Answer in natural language. Estimate the real world distances between objects in the image. Which object is closer to blue rectangle wall decor, sixdrawer dresser in gray or white color sperical shape office chair? Choose between the following options: sixdrawer dresser in gray or white color sperical shape office chair
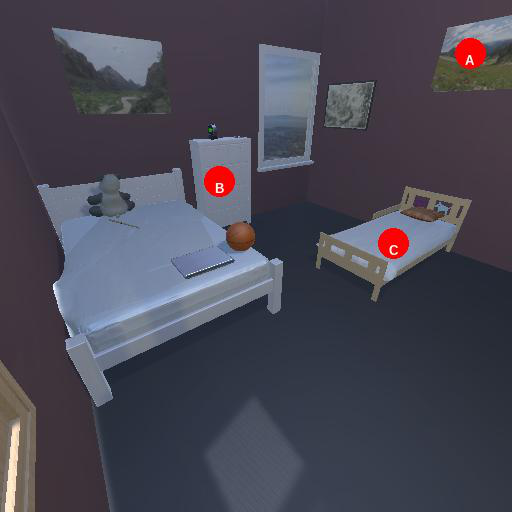
<answer>white color sperical shape office chair</answer>